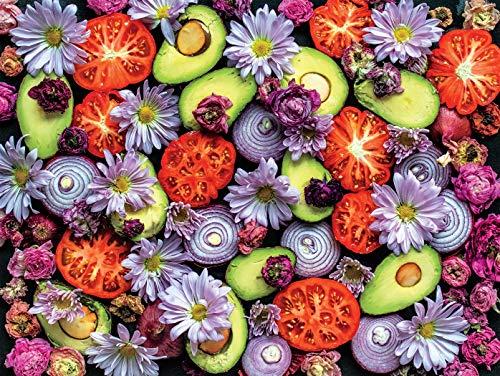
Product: Ugly Produce - 2259-3 Guacamole Puzzle (300 Piece)
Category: Toys & Games | Puzzles | Jigsaw Puzzles
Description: Image of Ugly produce - beautiful and nutritious.
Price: $11.88
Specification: ProductDimensions:8x8x2inches|ItemWeight:9.6ounces|ShippingWeight:9.6ounces(Viewshippingratesandpolicies)|ASIN:B07G4YL2TR|Itemmodelnumber:2259-3|Manufacturerrecommendedage:6yearsandup